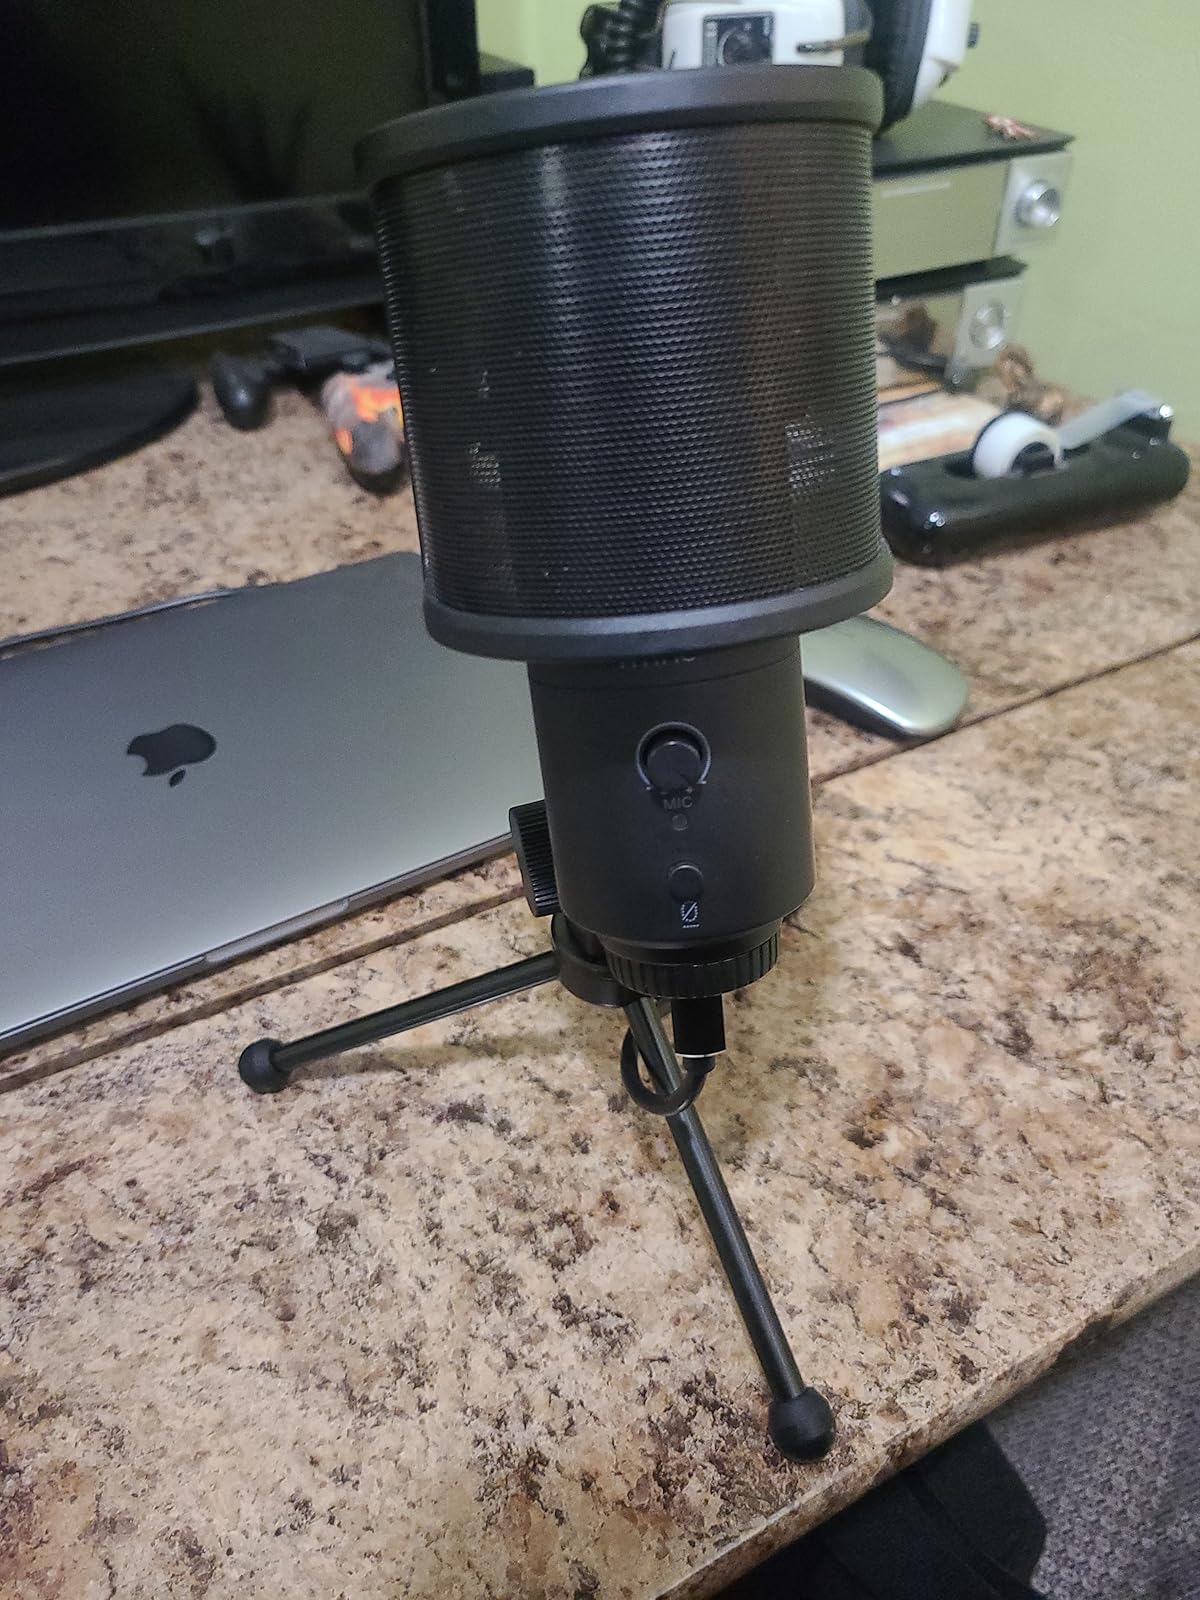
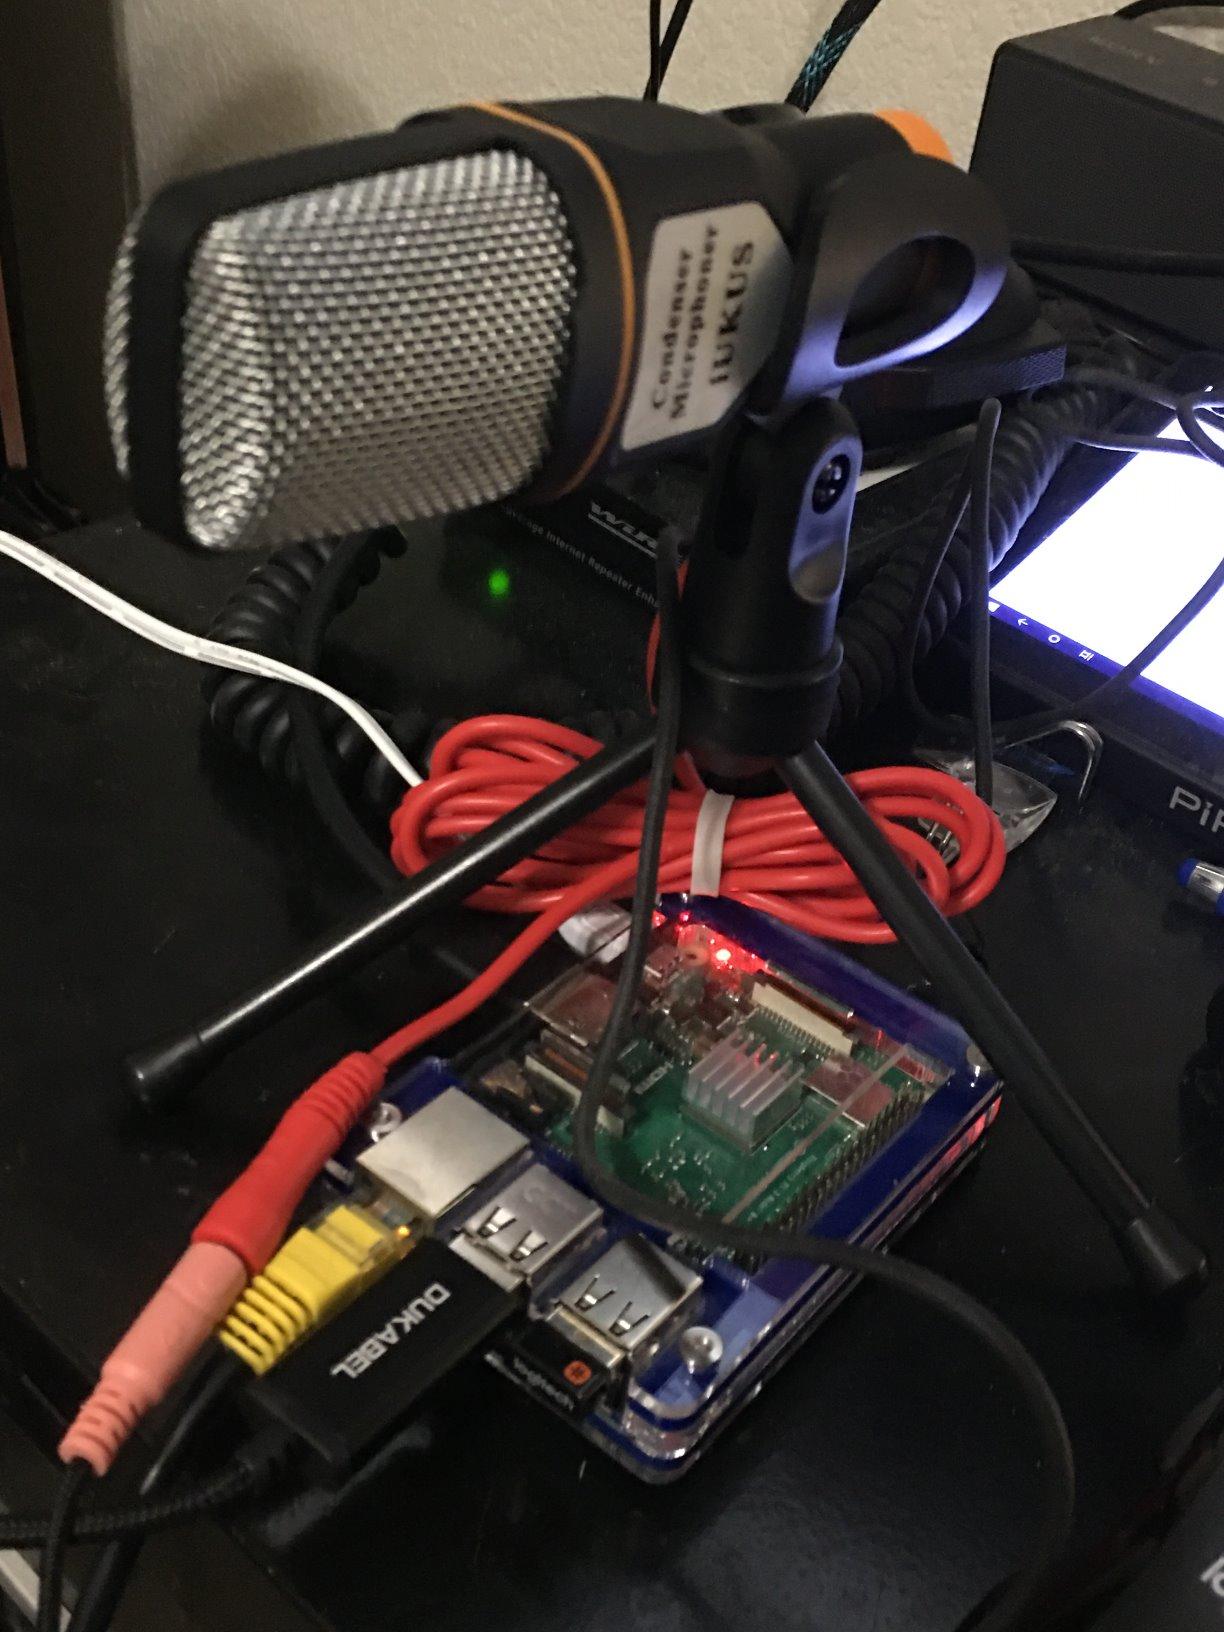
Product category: microphone
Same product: no